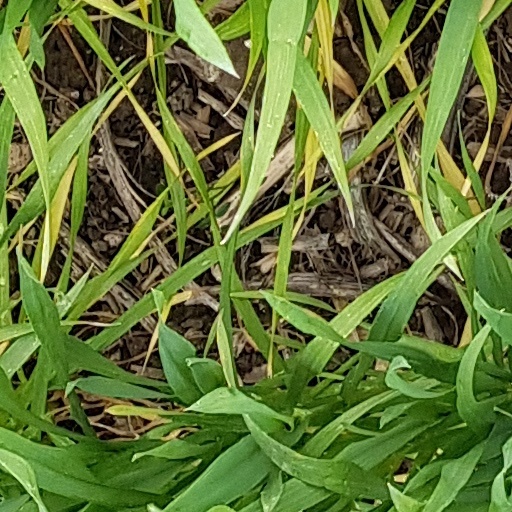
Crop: wheat